Jan Baptist Weenix

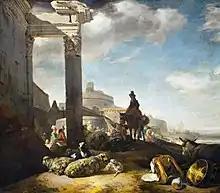
"Before the walls of Rome" from the National Museum in Wrocław

He could not speak well, apparently from a medical condition, and because he very much liked to read books, his mother sent him to work for a bookseller, who was not able to deal with him.